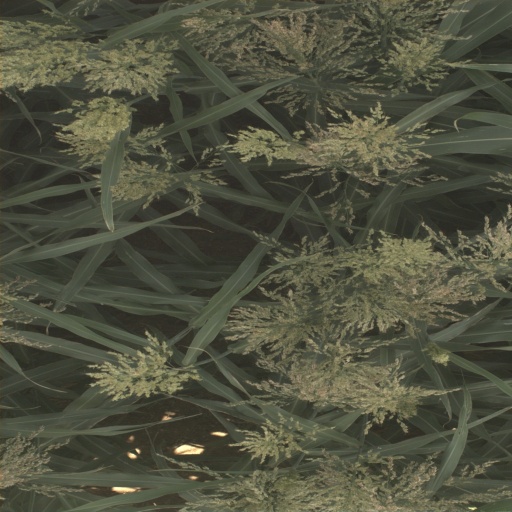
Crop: sorghum